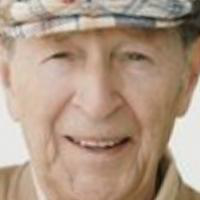
Age group: age 66-80